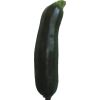
Label: dark_zucchini